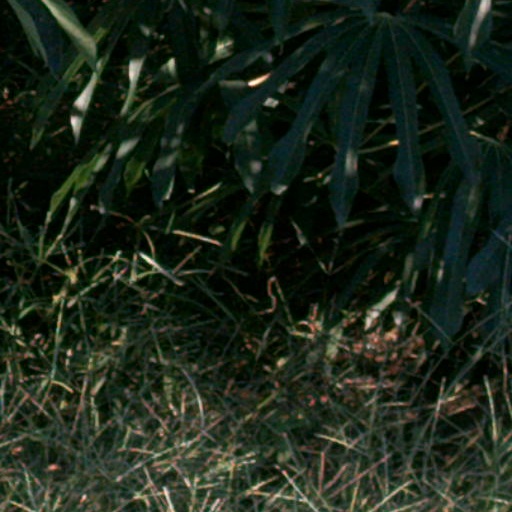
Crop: cassava